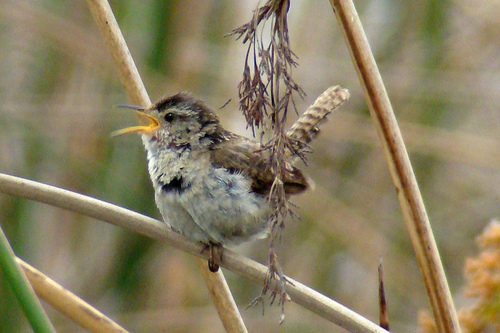
the bill of the bird is long and thin, the head is smaller than other bird's
this bird has a brown crown, a pointy bill, and a fluffy breast.
the bird has a yellow bill and a black eyering and white breast.
this bird has a grey throat, belly, abdomen and vent with a patch of black on its breast and crown.
the small bird has a large yellow beak, snow white breast and belly, and is brown along its back.
this small bird has a long, thin beak and a gray breast.
this bird has wings that are brown and has a white bellythe bird has a fluffy spotted belly and a small yellow bill.
this particular bird has a belly that is white and gray
this bird has wings that are brown and has a white belly
Species: Marsh Wren